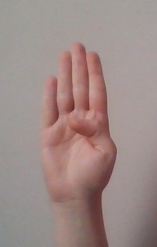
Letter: kaaf